Tanks in World War I

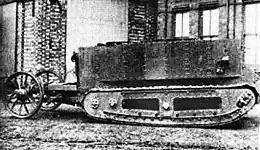
Little Willie showing its rear steering wheels

To resolve the threatened dissipation of effort, it was ordered in late July that a contract was to be placed with William Foster & Co. Ltd, a company having done some prewar design work on heavy tractors and known to Churchill from an earlier experiment with a trench-crossing supply vehicle, to produce a proof-of-concept vehicle with two tracks, based on a lengthened Bullock tractor chassis. Construction work began three weeks later.